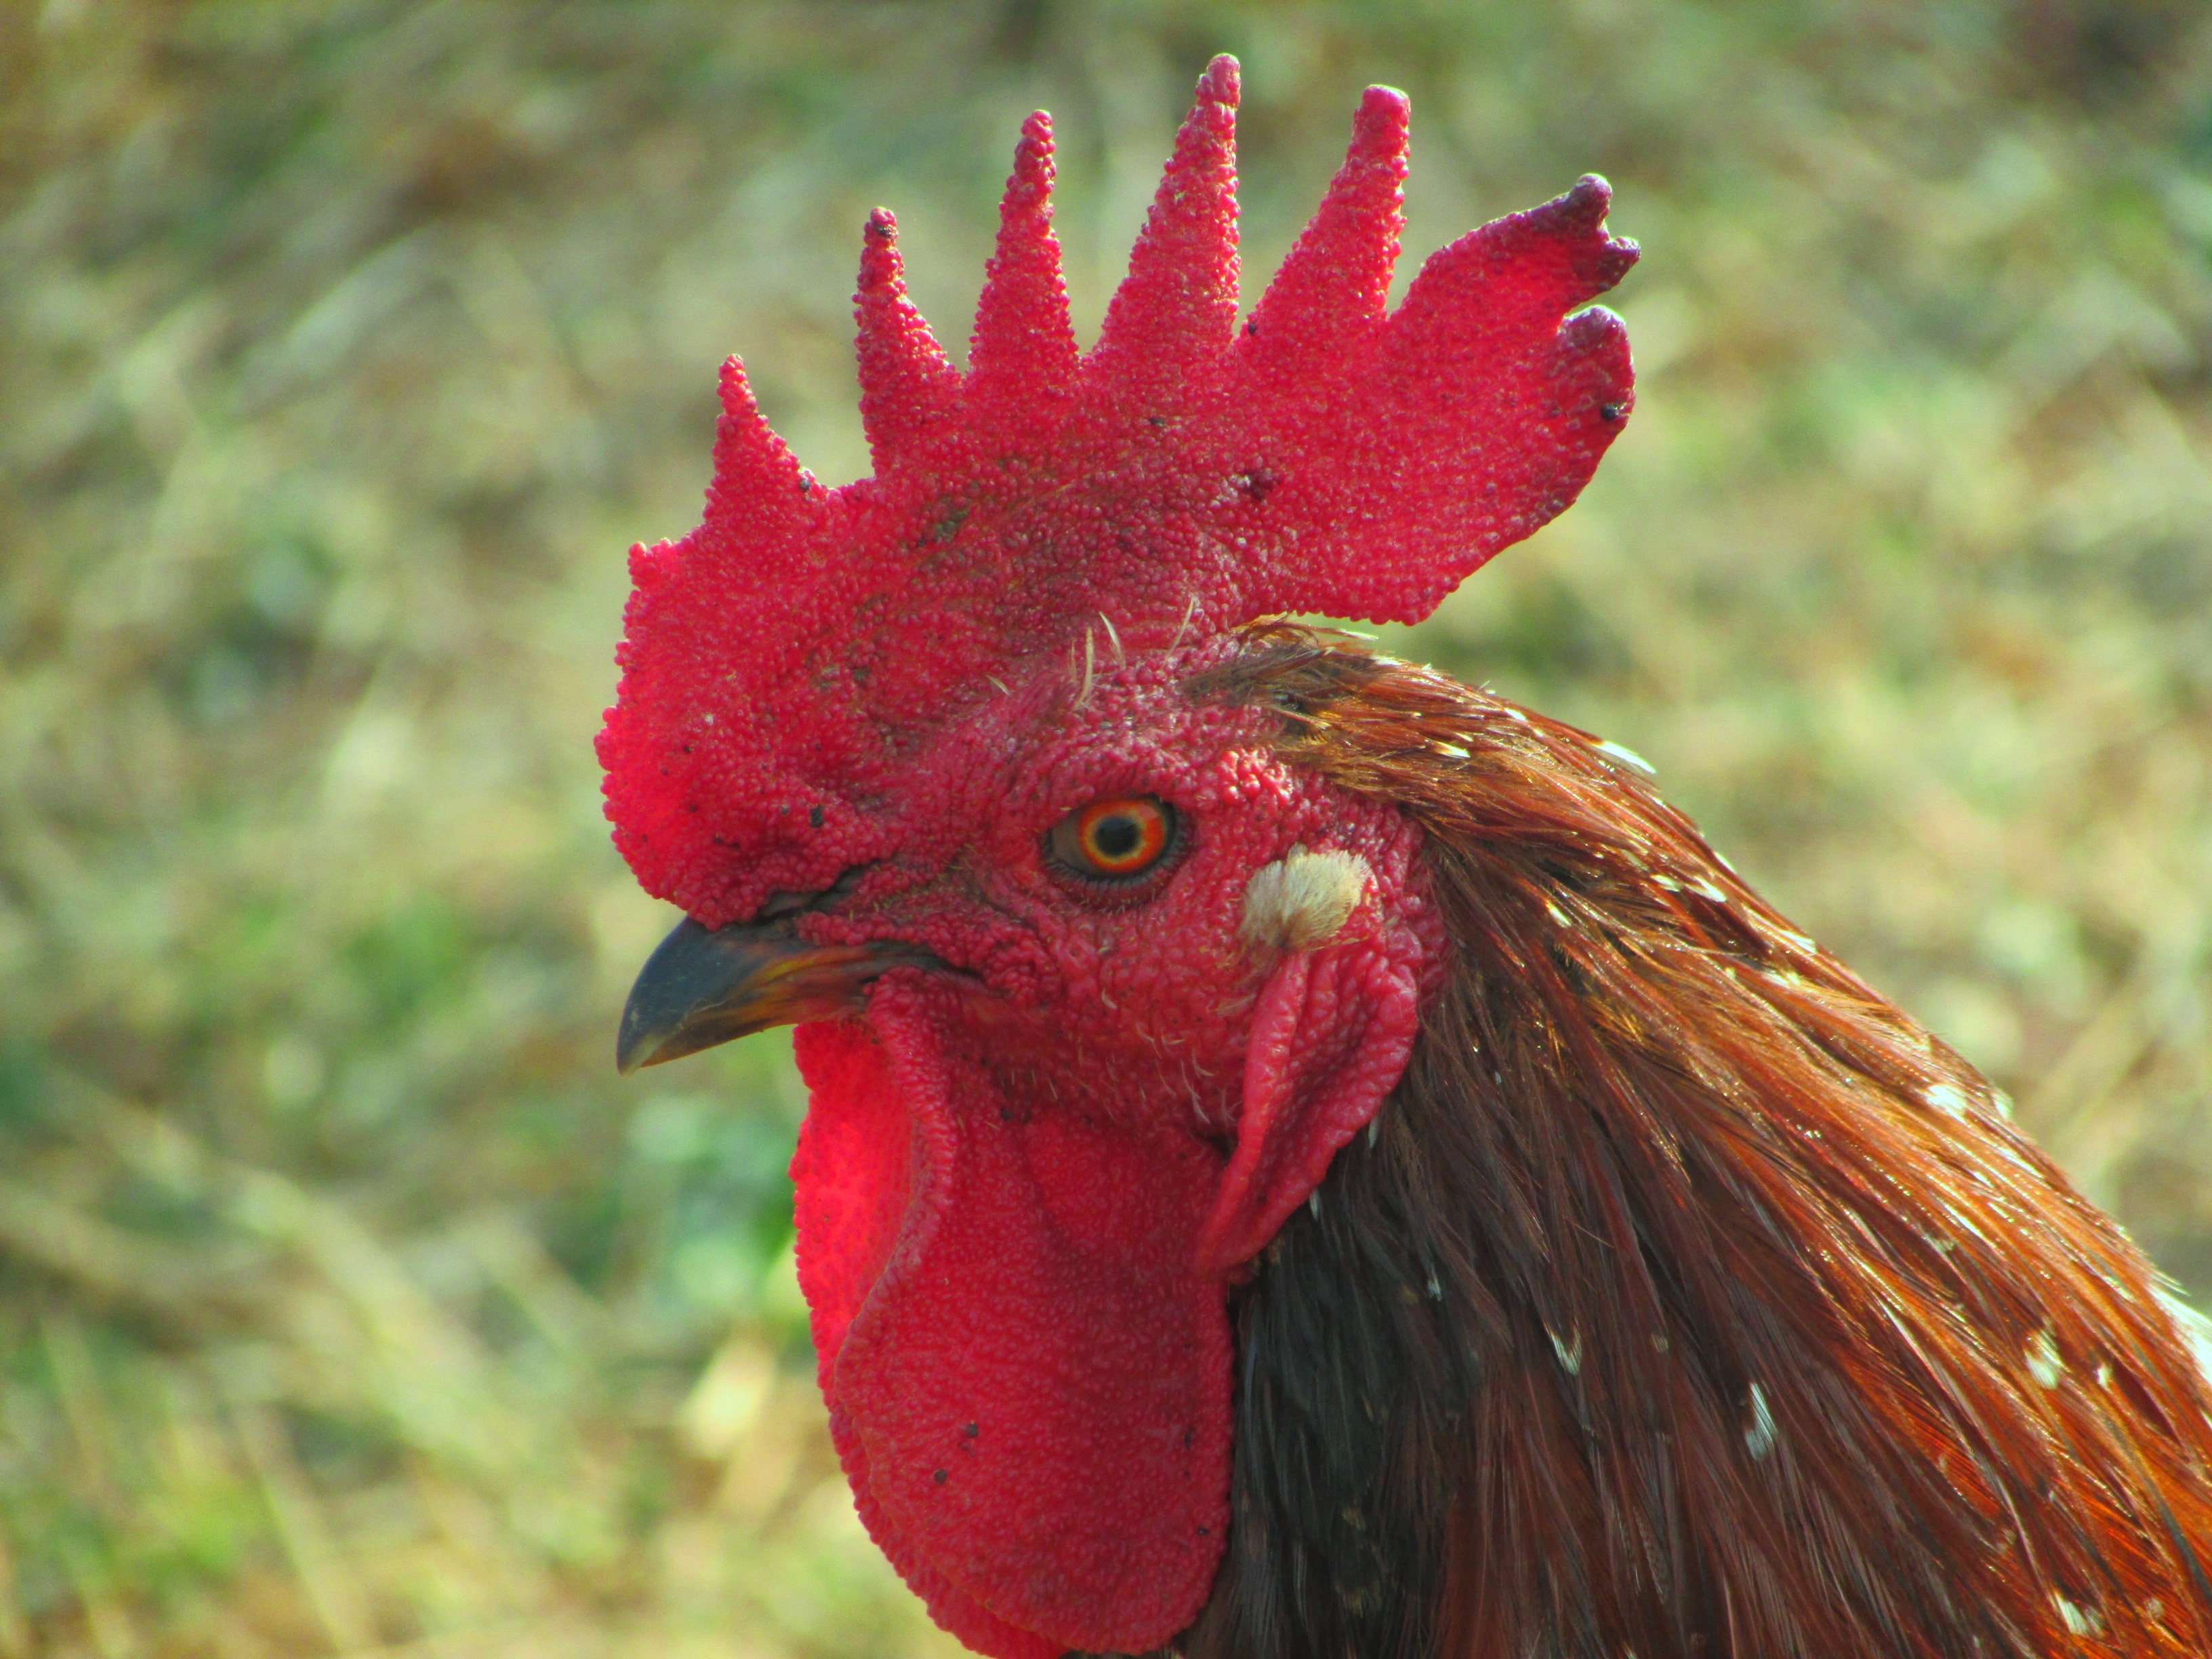
bird, farm, animal, red, beak, livestock, chicken, fowl, fauna, cockerel, rooster, poultry, cock, close up, galliformes, vertebrate, feathered, domestic, farmyard, phasianidae, comb, cock a doodle doo